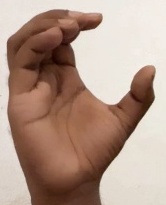
ASL sign: C